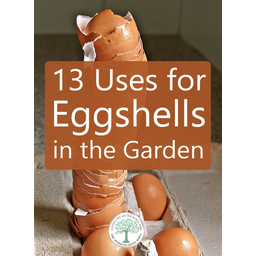
Label: eggshells